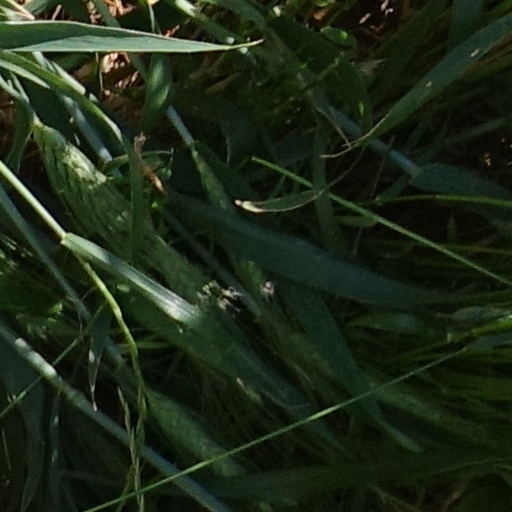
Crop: wheat